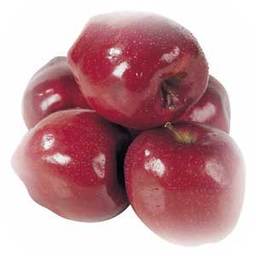
Label: Apple